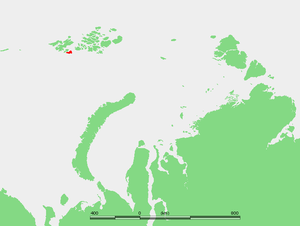
Northbrookøen
Northbrookøens placering i øgruppen Franz Josefs Land
Northbrookøen er en ubeboet ø, der ligger i den sydlige ende af øgruppen Franz Josef Land i Ishavet nord for Rusland. Det højeste punkt på øen er 344 moh.